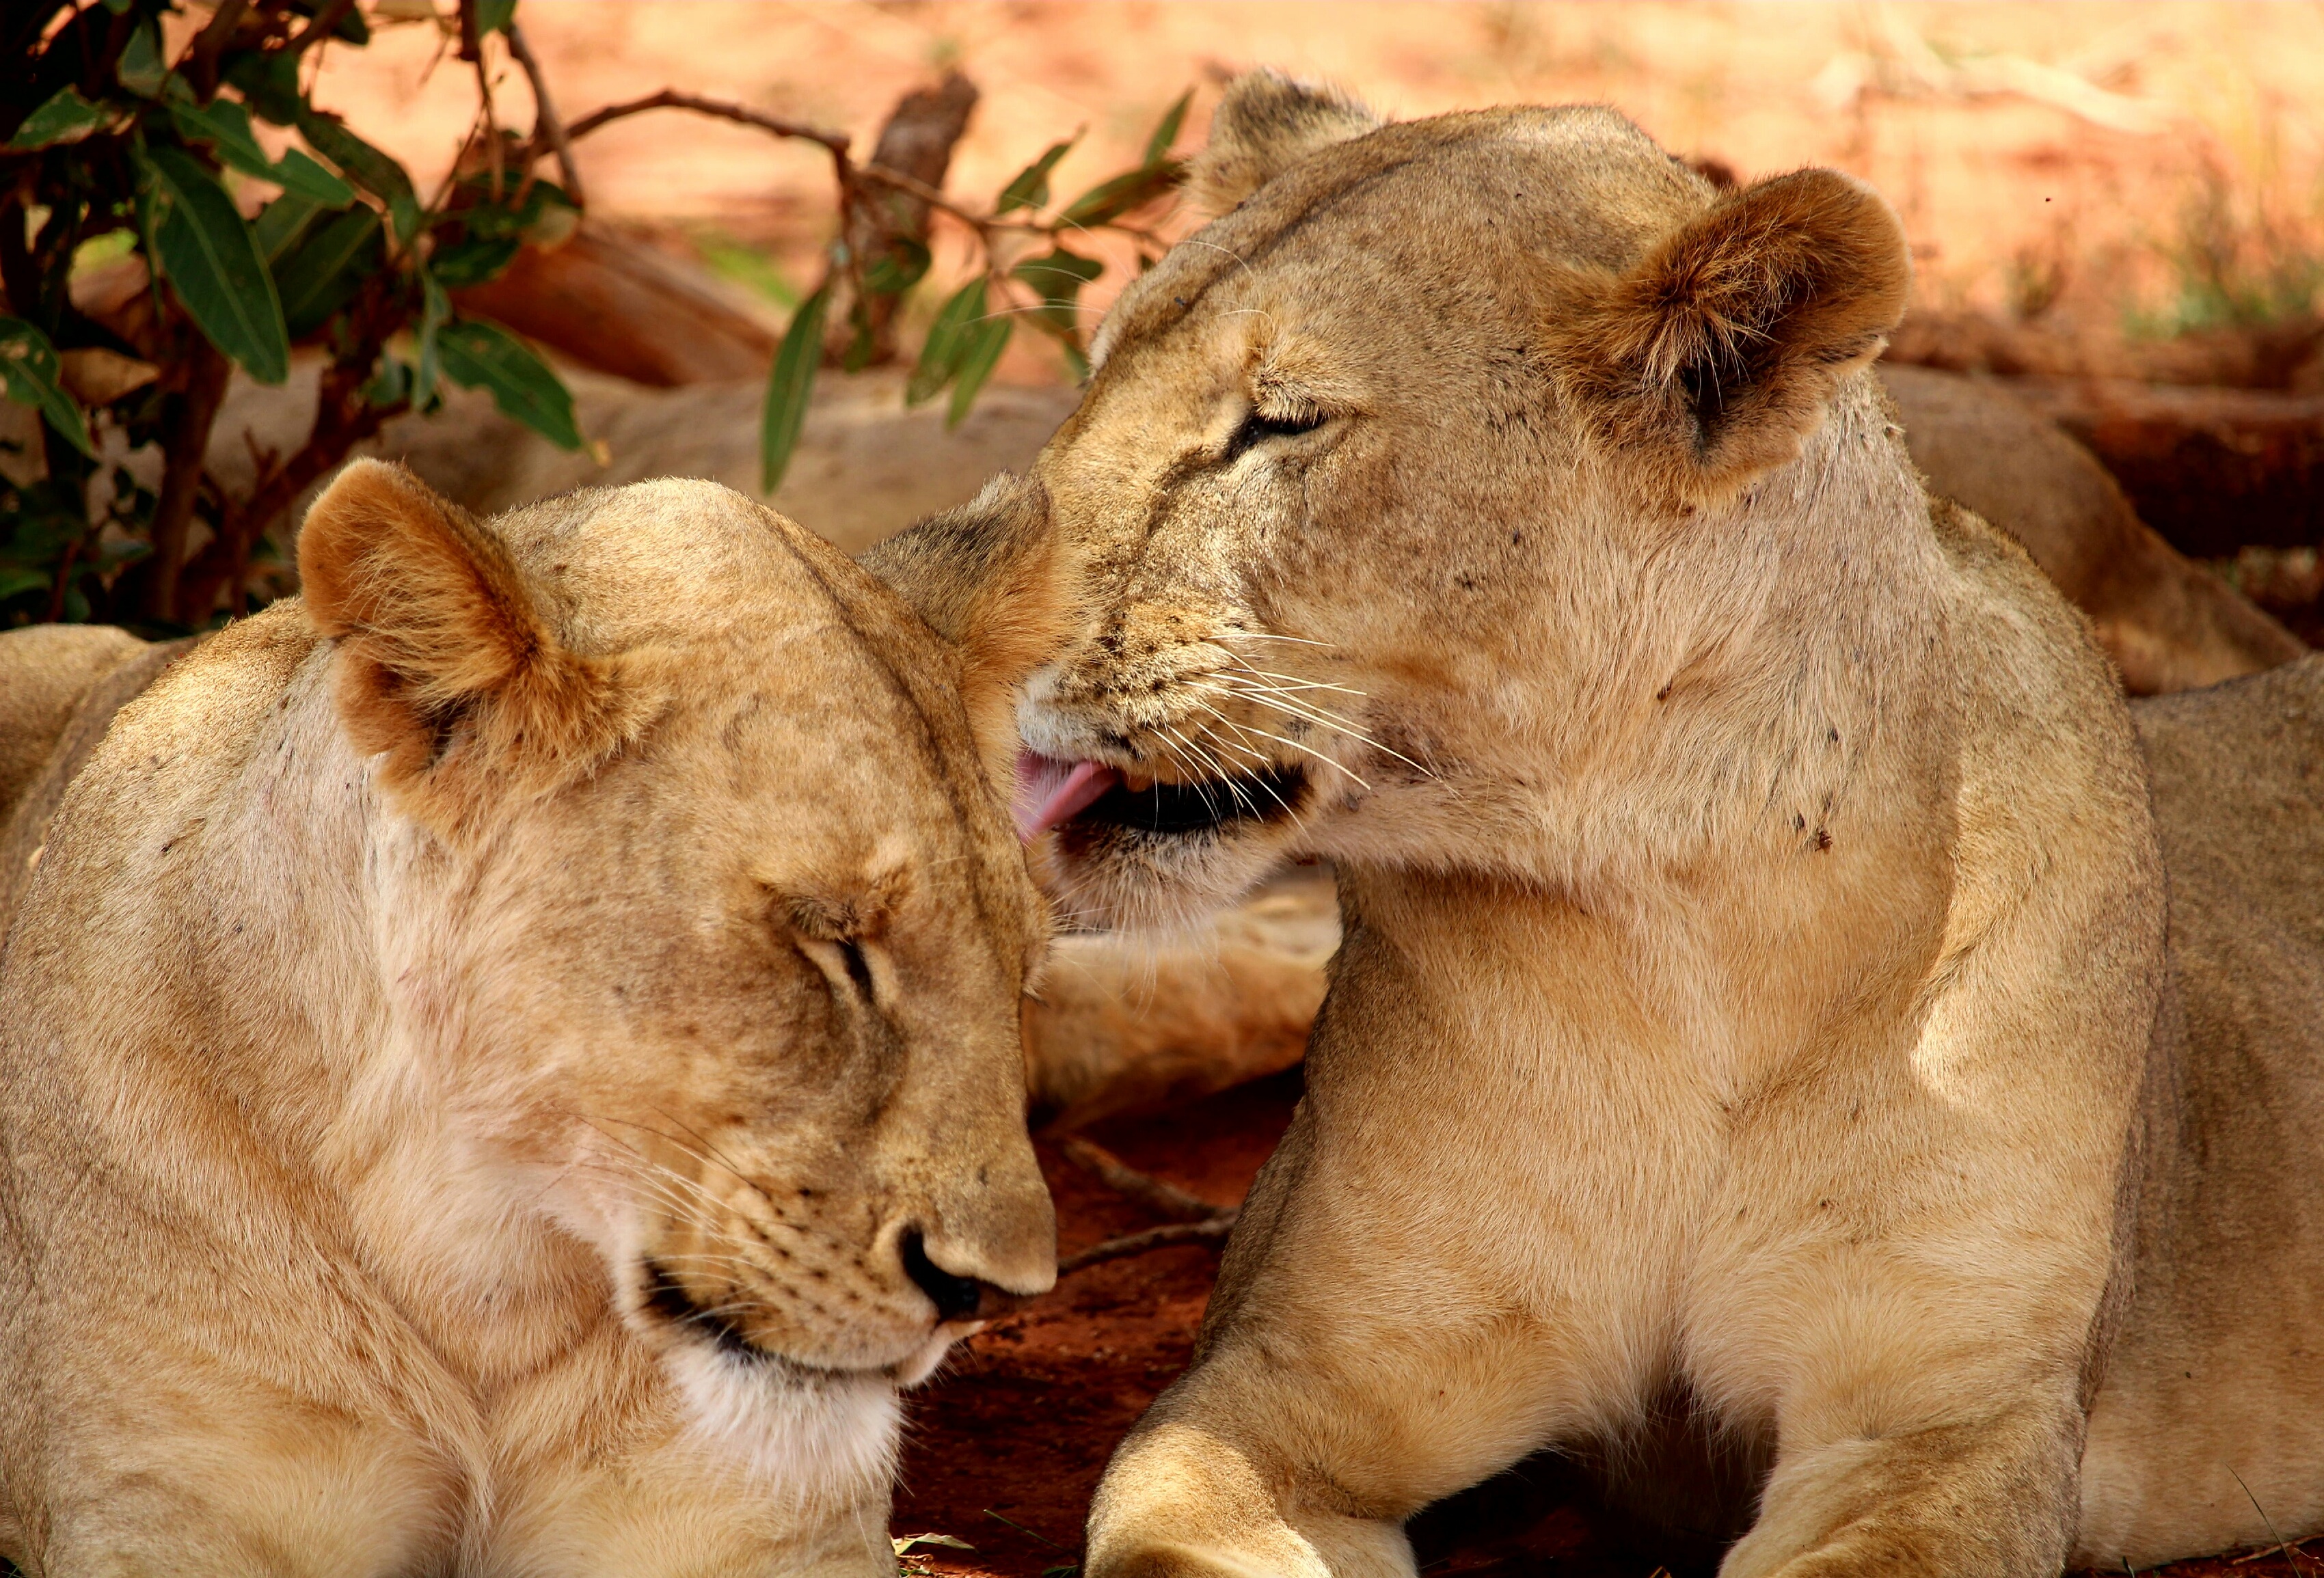
wildlife, africa, mammal, fauna, lion, close up, whiskers, snout, vertebrate, safari, puma, big cats, cat like mammal, dog breed group, masai lion